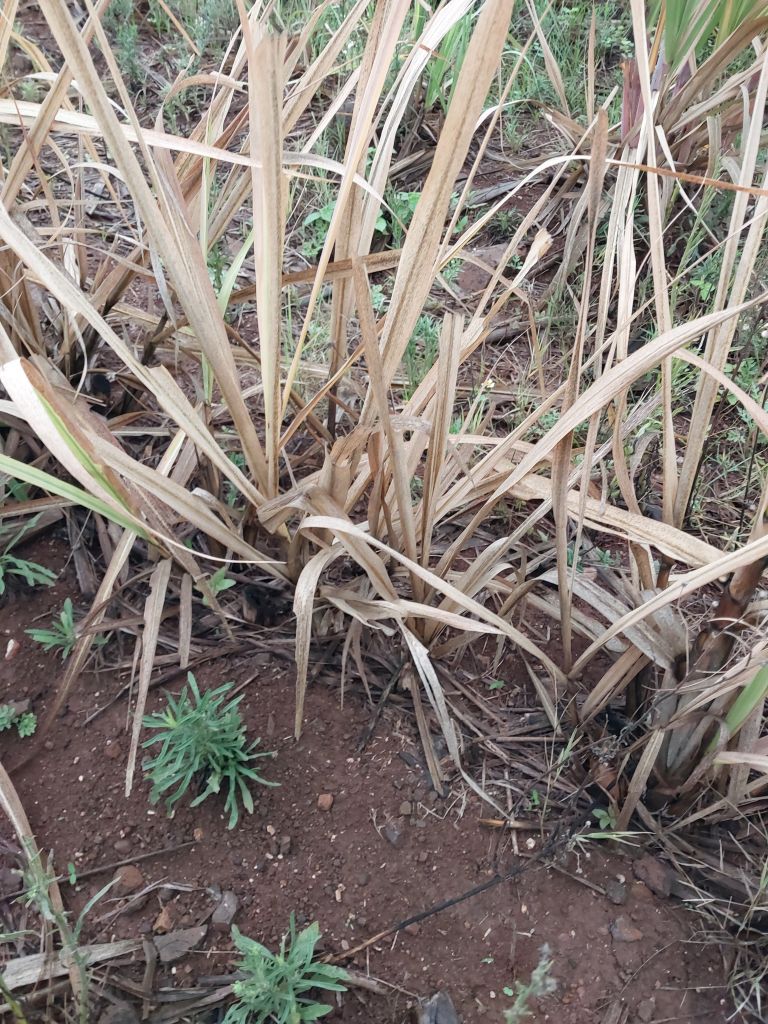
Label: Sett Rot